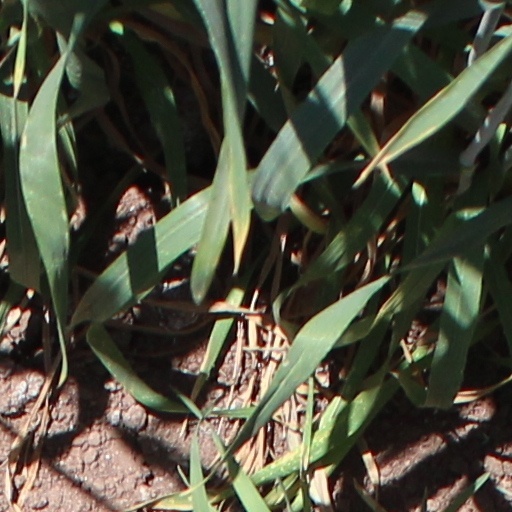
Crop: wheat